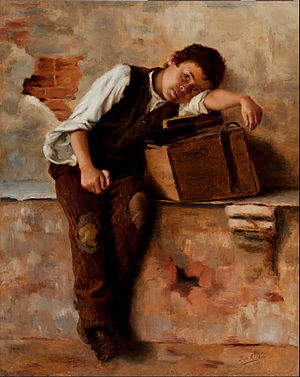
Hjemve
Hjemve til Napoli, maleri af Berthe Worms,1895.
Hjemve er en længsel efter sit hjem, en negativt ladet følelse.